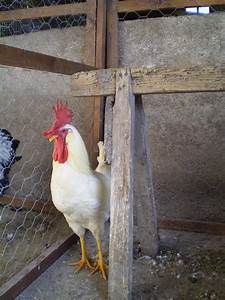
Label: gallina